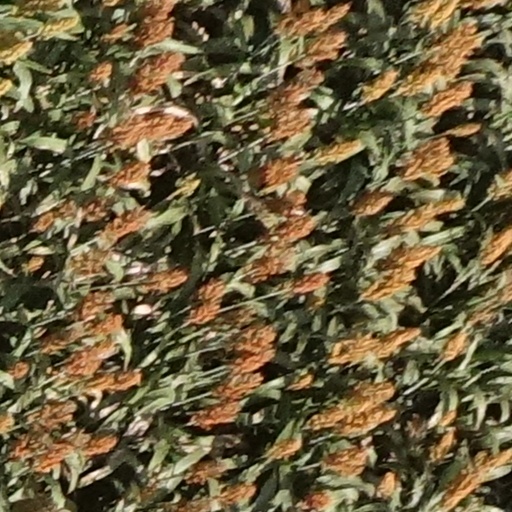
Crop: sorghum